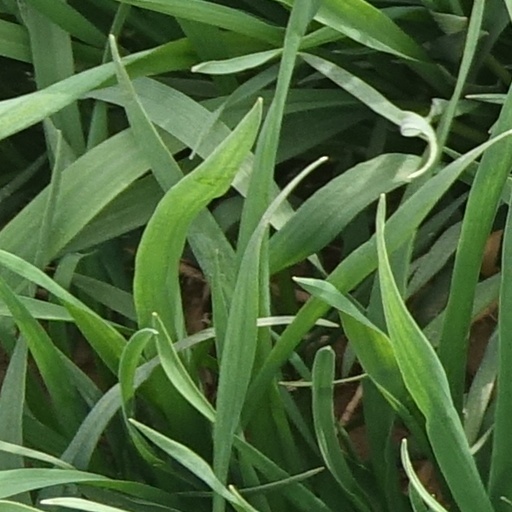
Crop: wheat